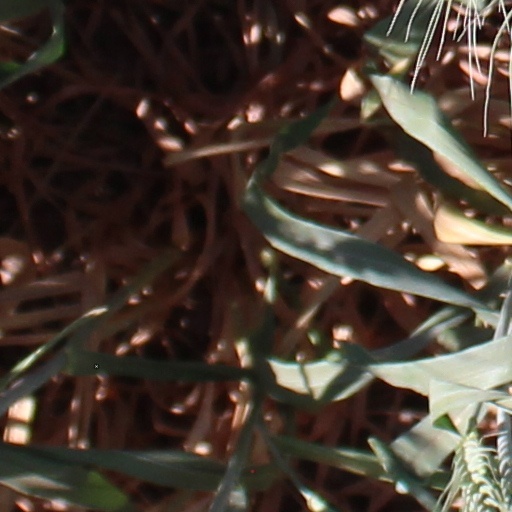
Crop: wheat